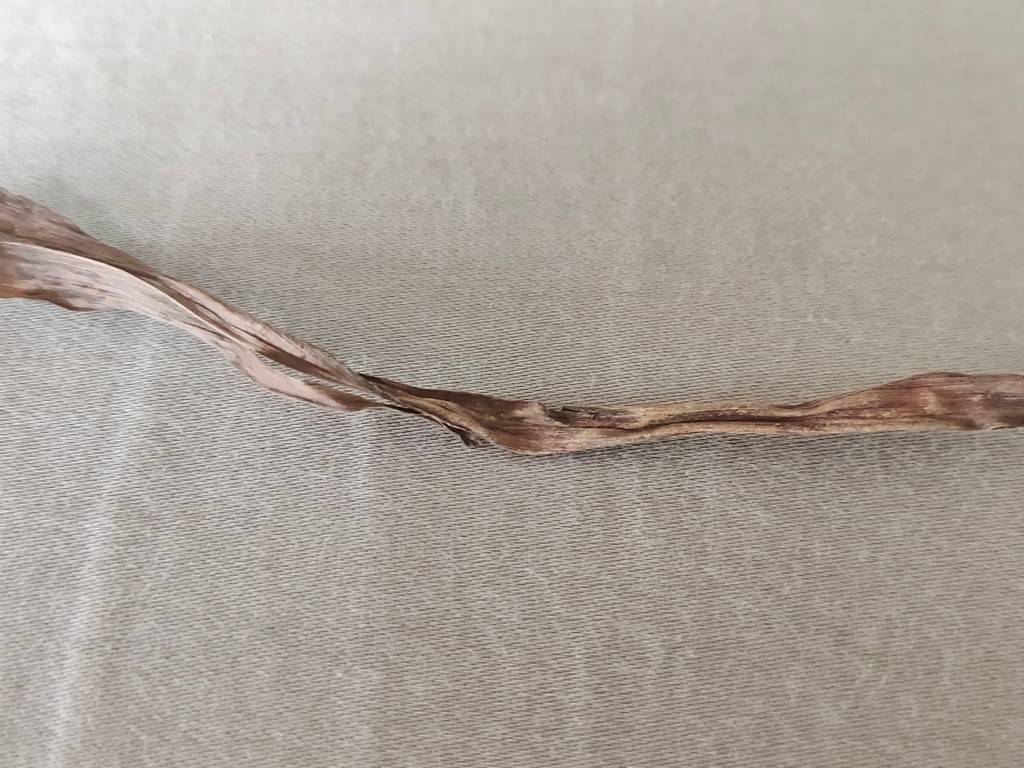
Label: Dried